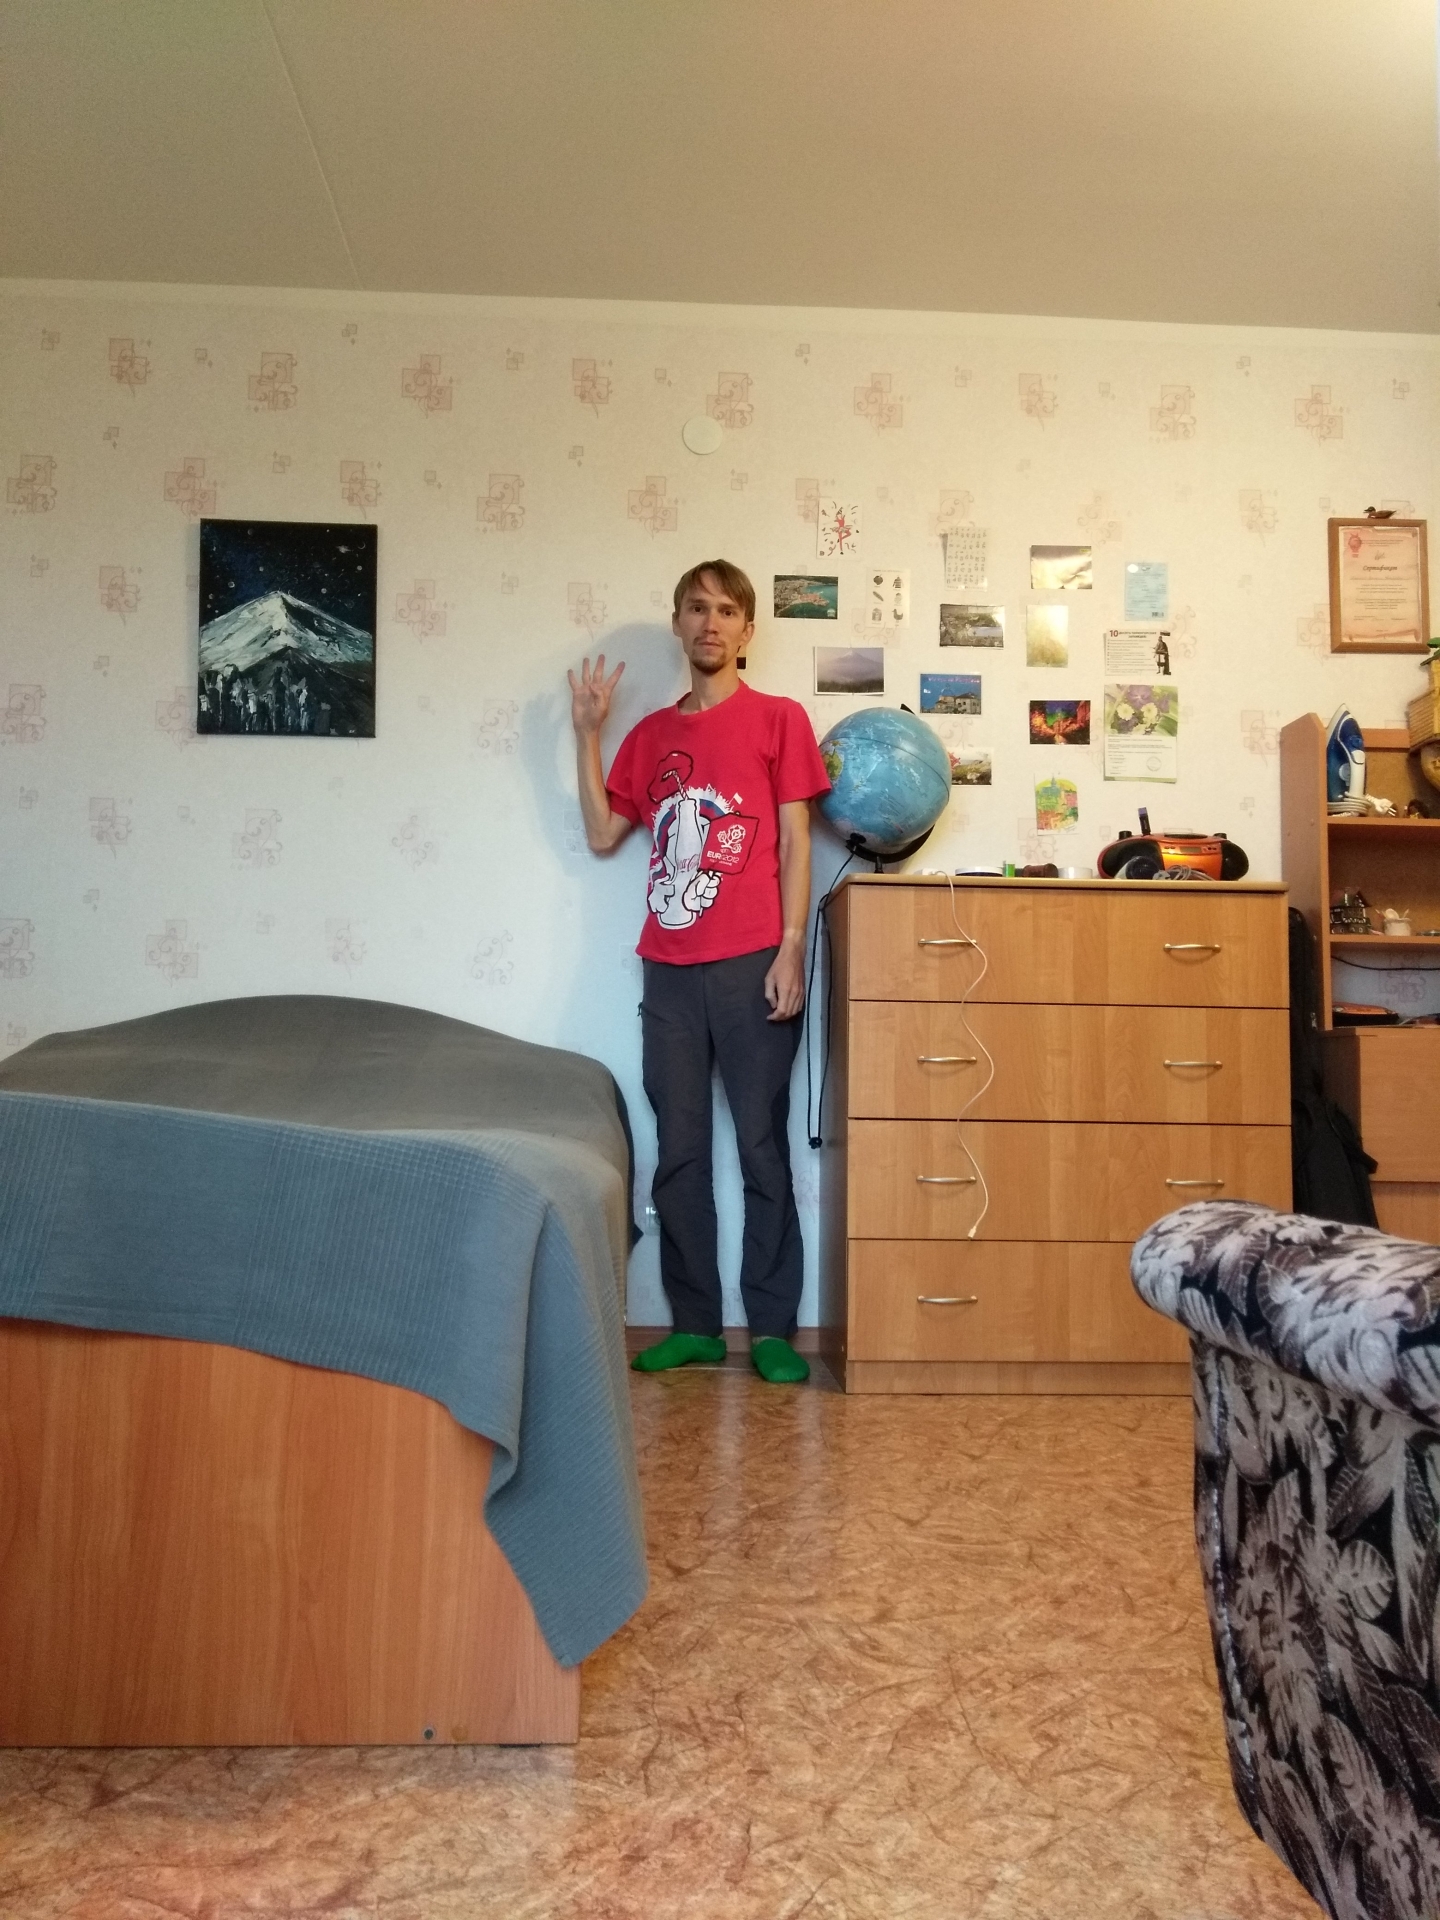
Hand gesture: four